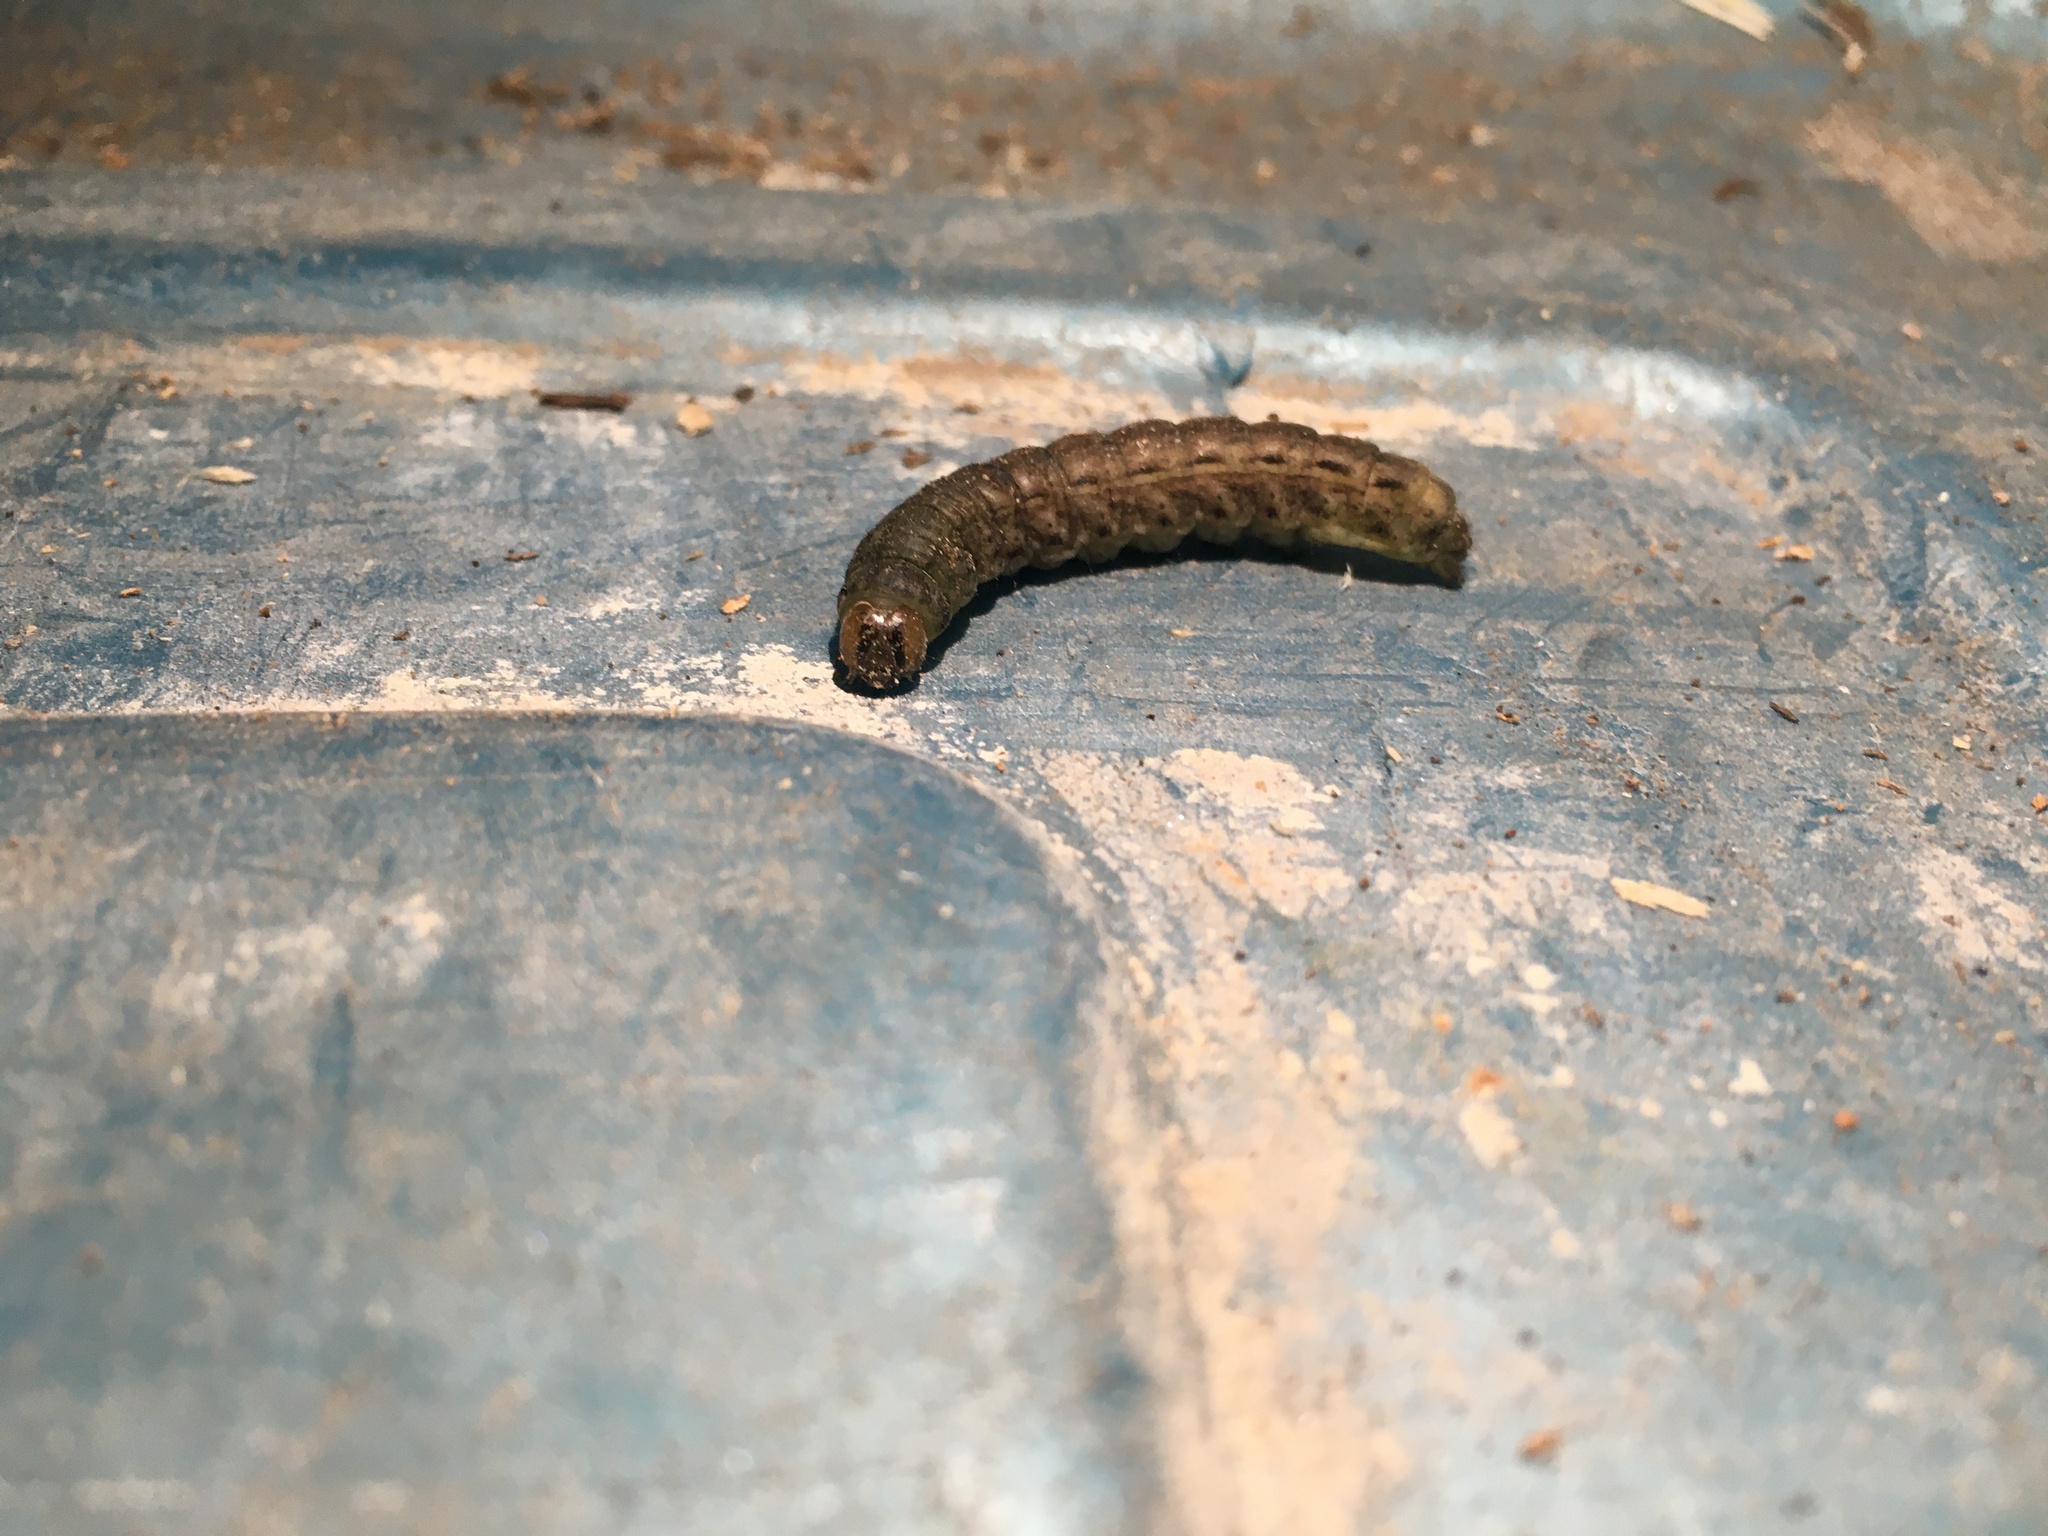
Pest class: cutworms